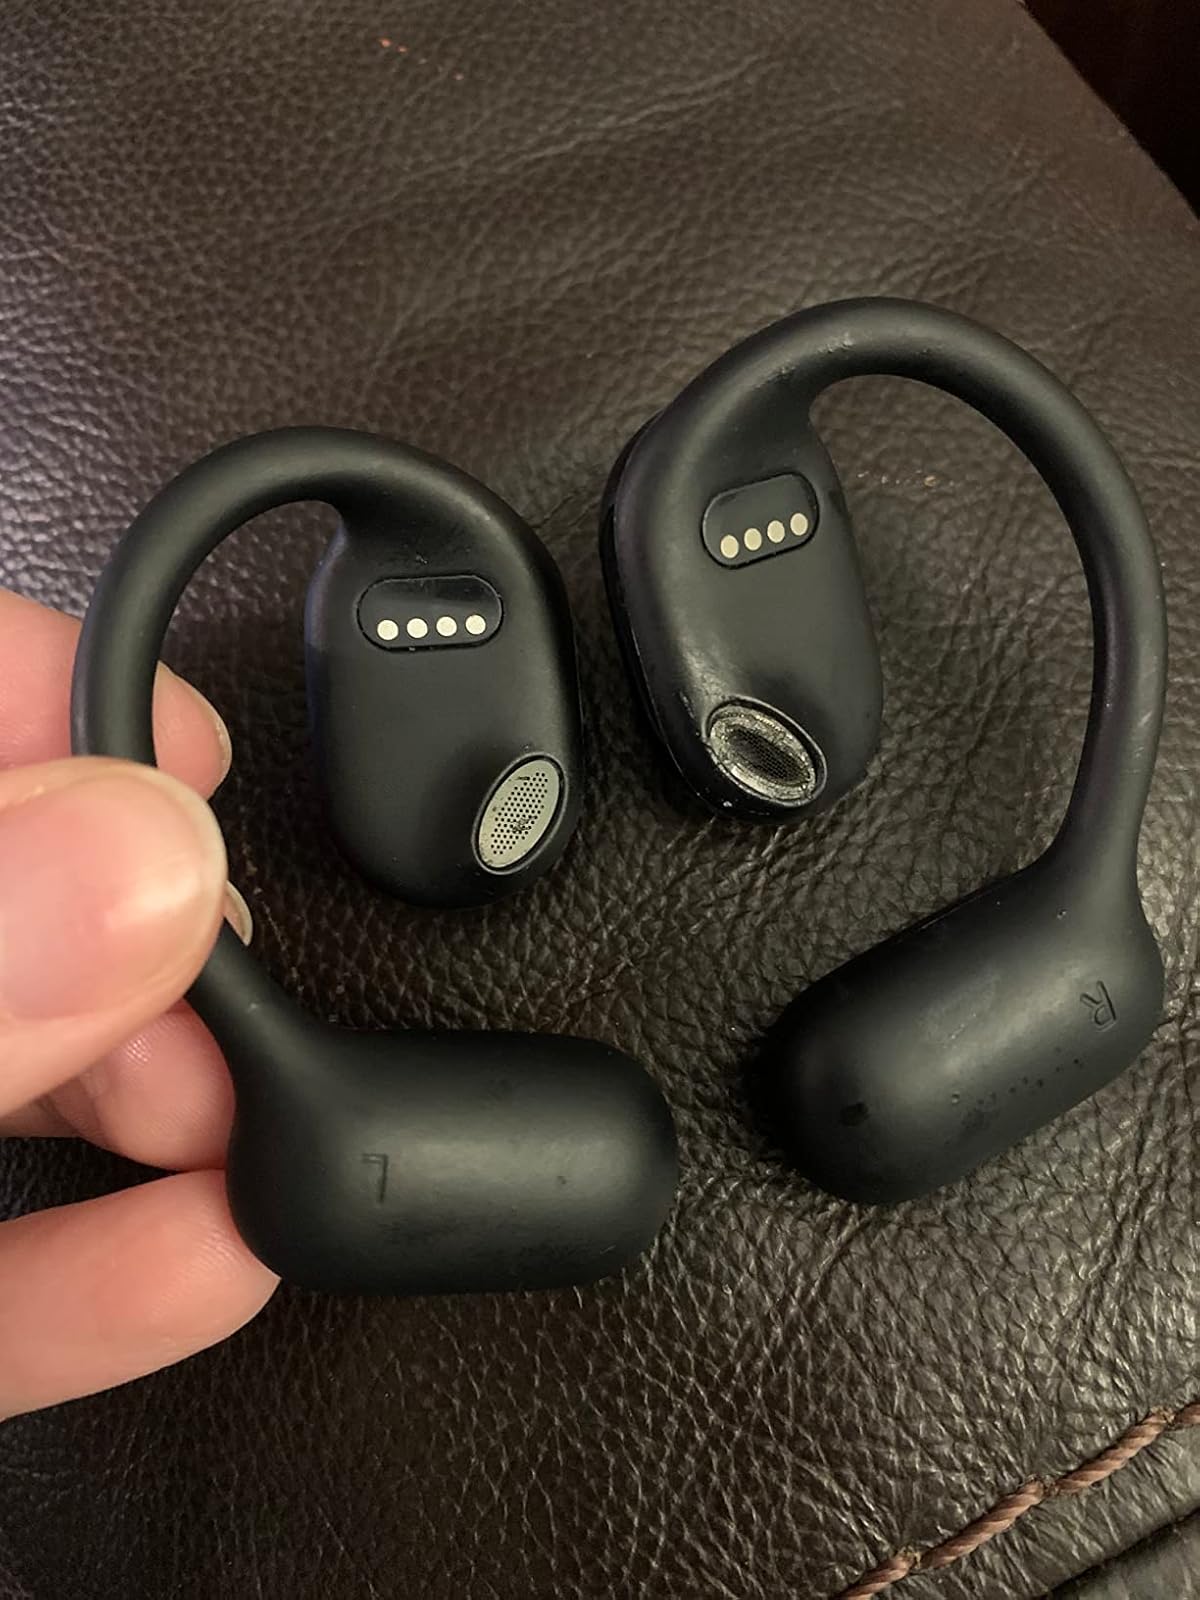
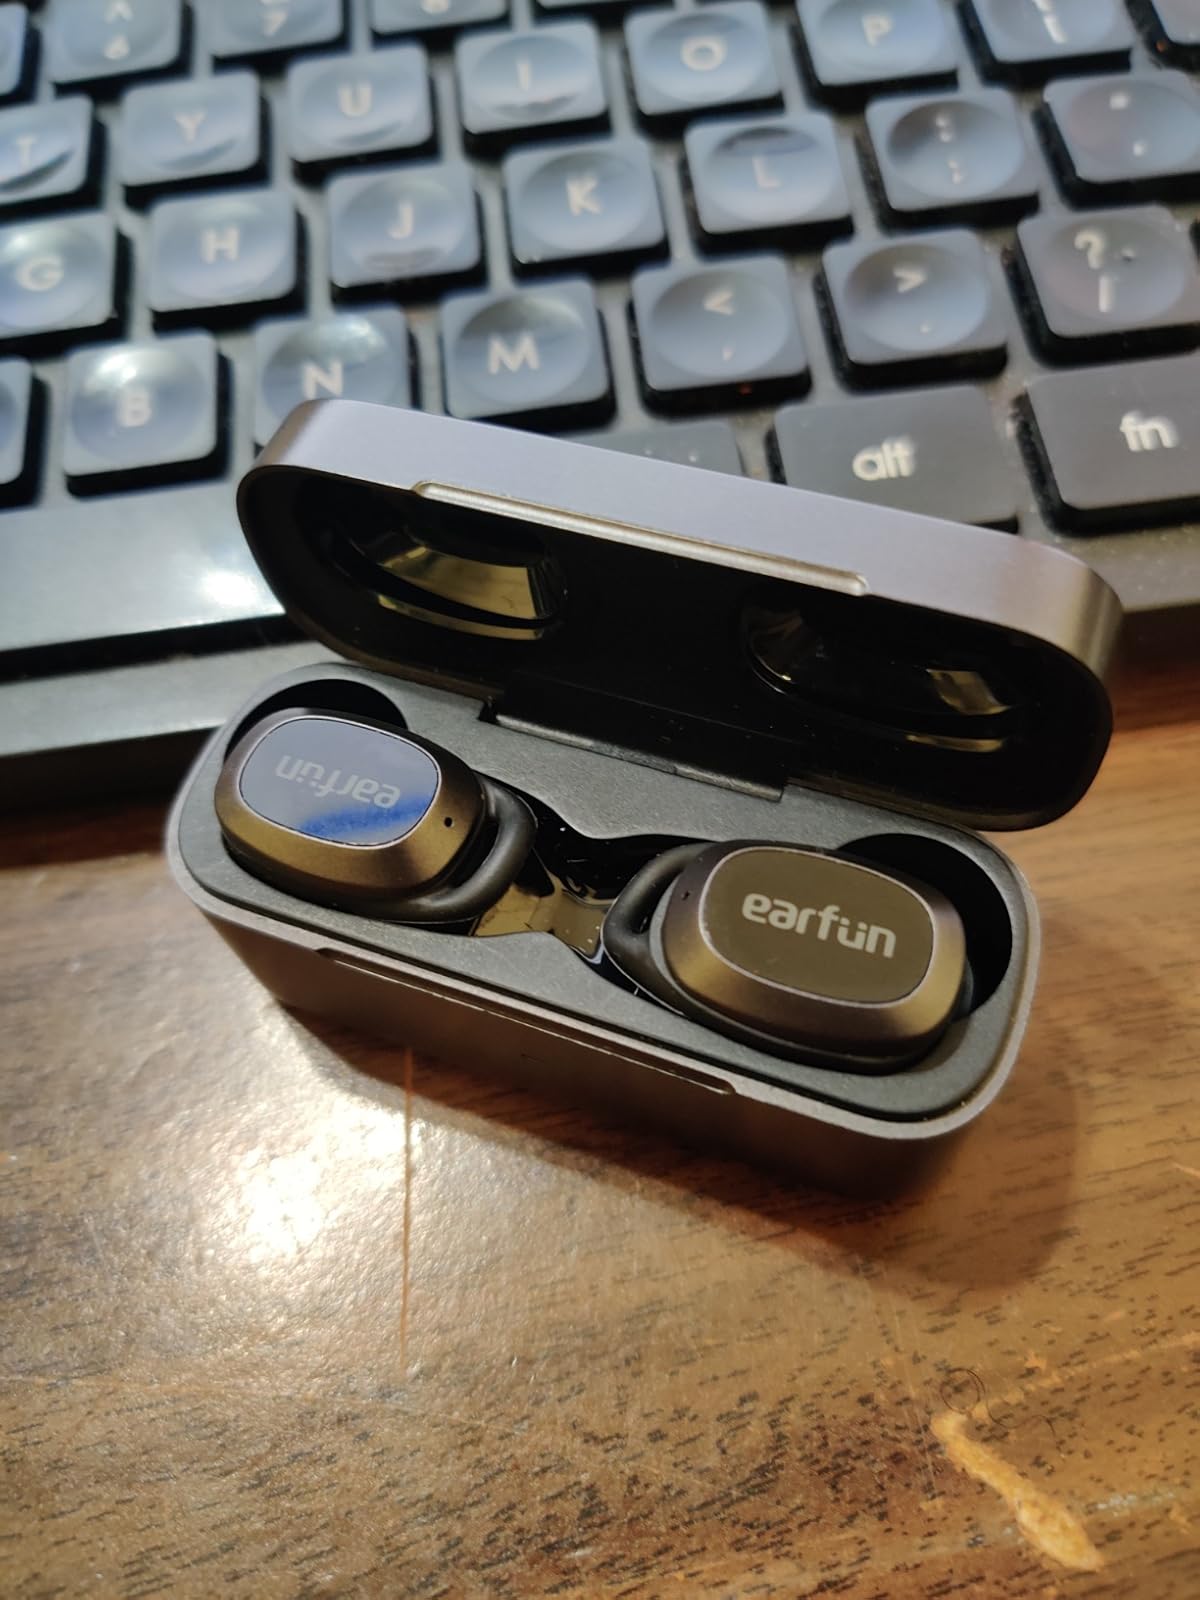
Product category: earbuds
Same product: no